The Kid Rides Again

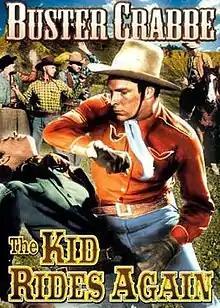

The Kid Rides Again is a 1943 American western directed by Sam Newfield. The film was one of the Billy the Kid (film series by Producers Releasing Corporation. It was Iris Meredith's last credited feature film role.